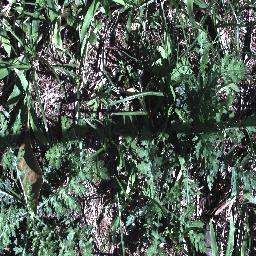
Label: parthenium